Pacific baza

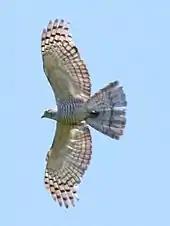
Pacific baza, Newell Beach, Queensland, Australia

Females can be distinguished from males by having a slightly browner upperside and sometimes more barring on their secondary flight feathers. Juveniles can be differentiated from adults by having a much browner upperside. They also have pale eyes, rather than the sharp yellow eyes of adults, a patterned face, smaller barring on their belly, a rust-coloured breast, a white throat, and a cream to blue-grey coloured cere. The Pacific baza can be distinguished from the long-tailed honey buzzard ("Henicopernis longicauda"), which is similar in appearance to this species, by having less-rounded wings and a breast that is barred rather than streaked.